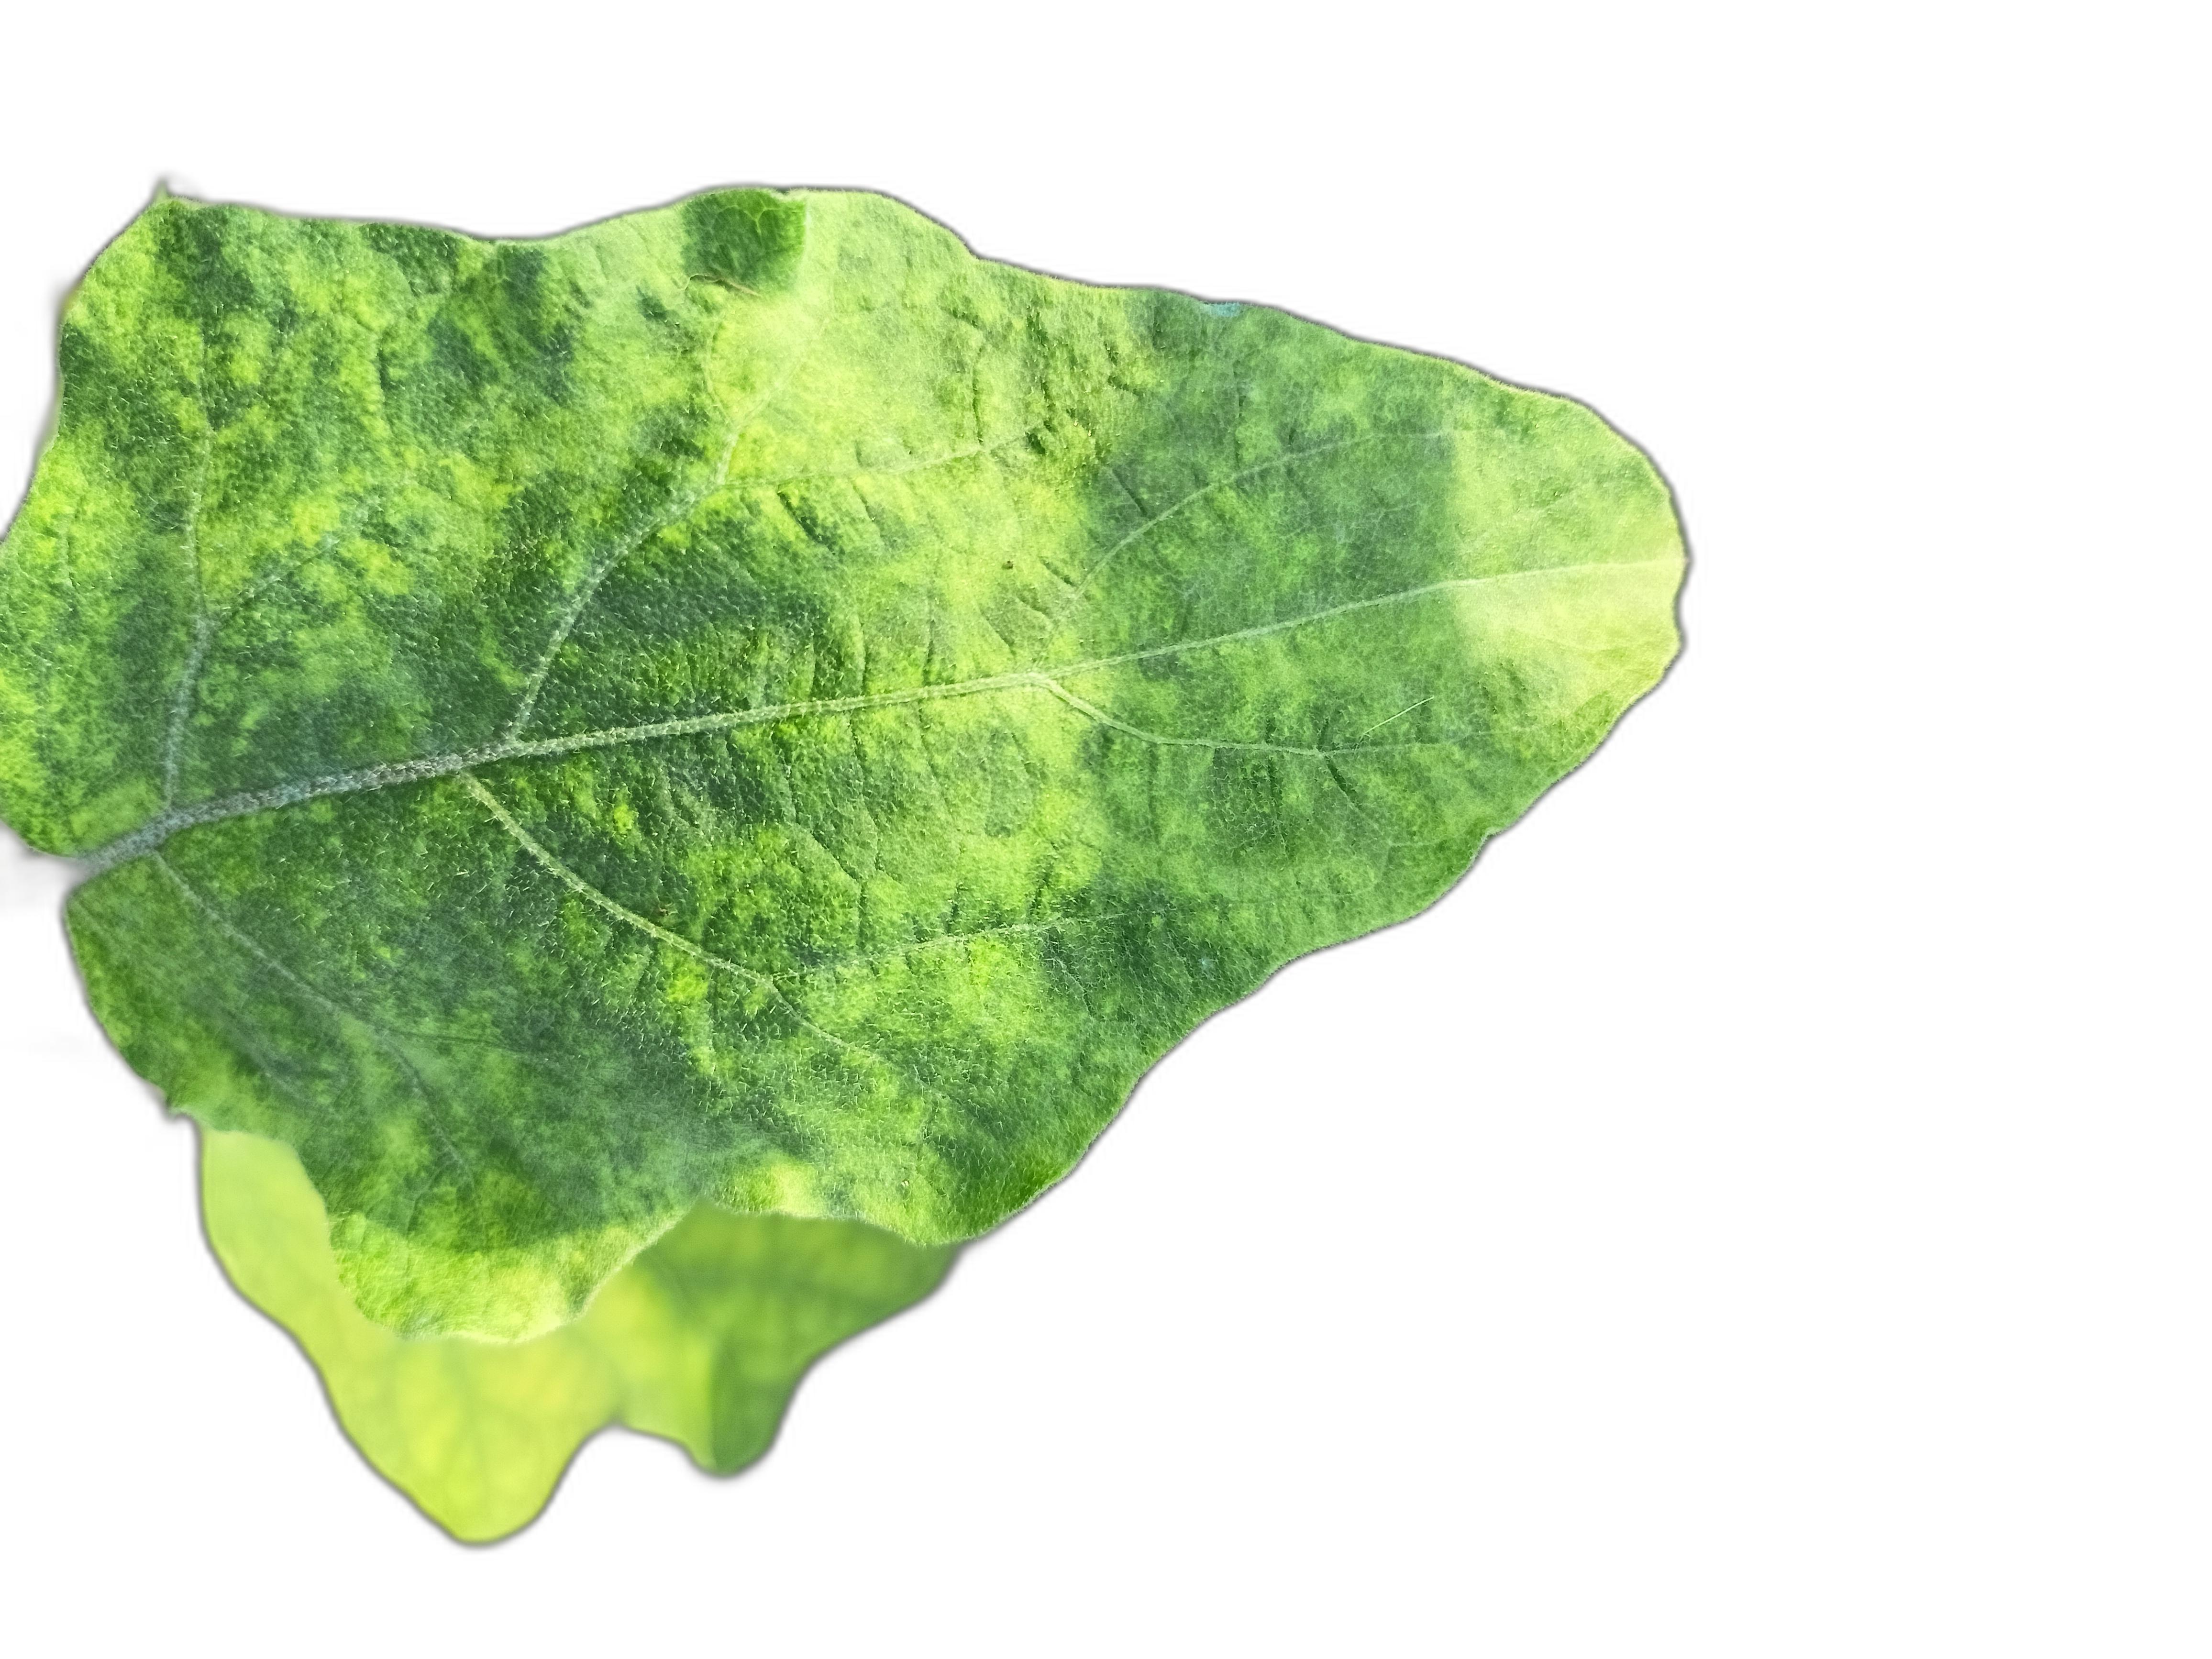
Label: Mosaic Virus Disease